Msida Bastion Historic Garden

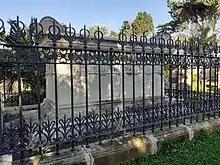
Tomb of John Hookham Frere and his wife Elizabeth

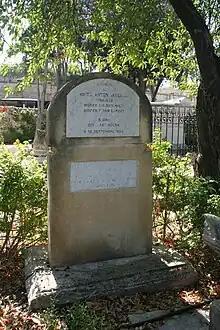
Gravestone of Mikiel Anton Vassalli

At least 528 people were buried here, according to the records. However, modern estimates put this number at over 900 individuals buried in the cemetery.